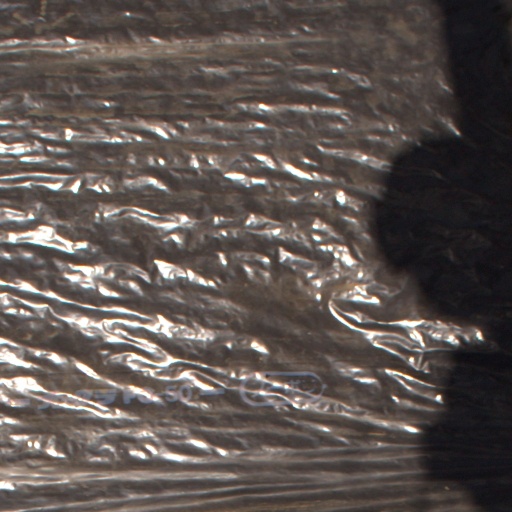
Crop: Jerusalem artichoke